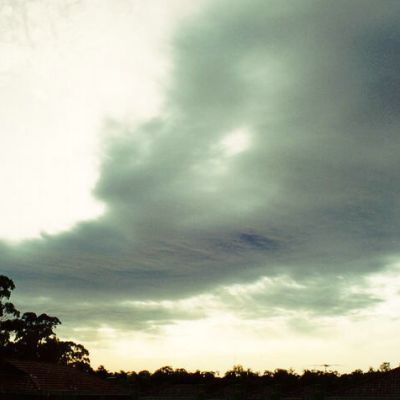
Cloud type: Stratus (St)